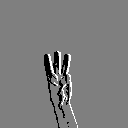
ASL letter: w